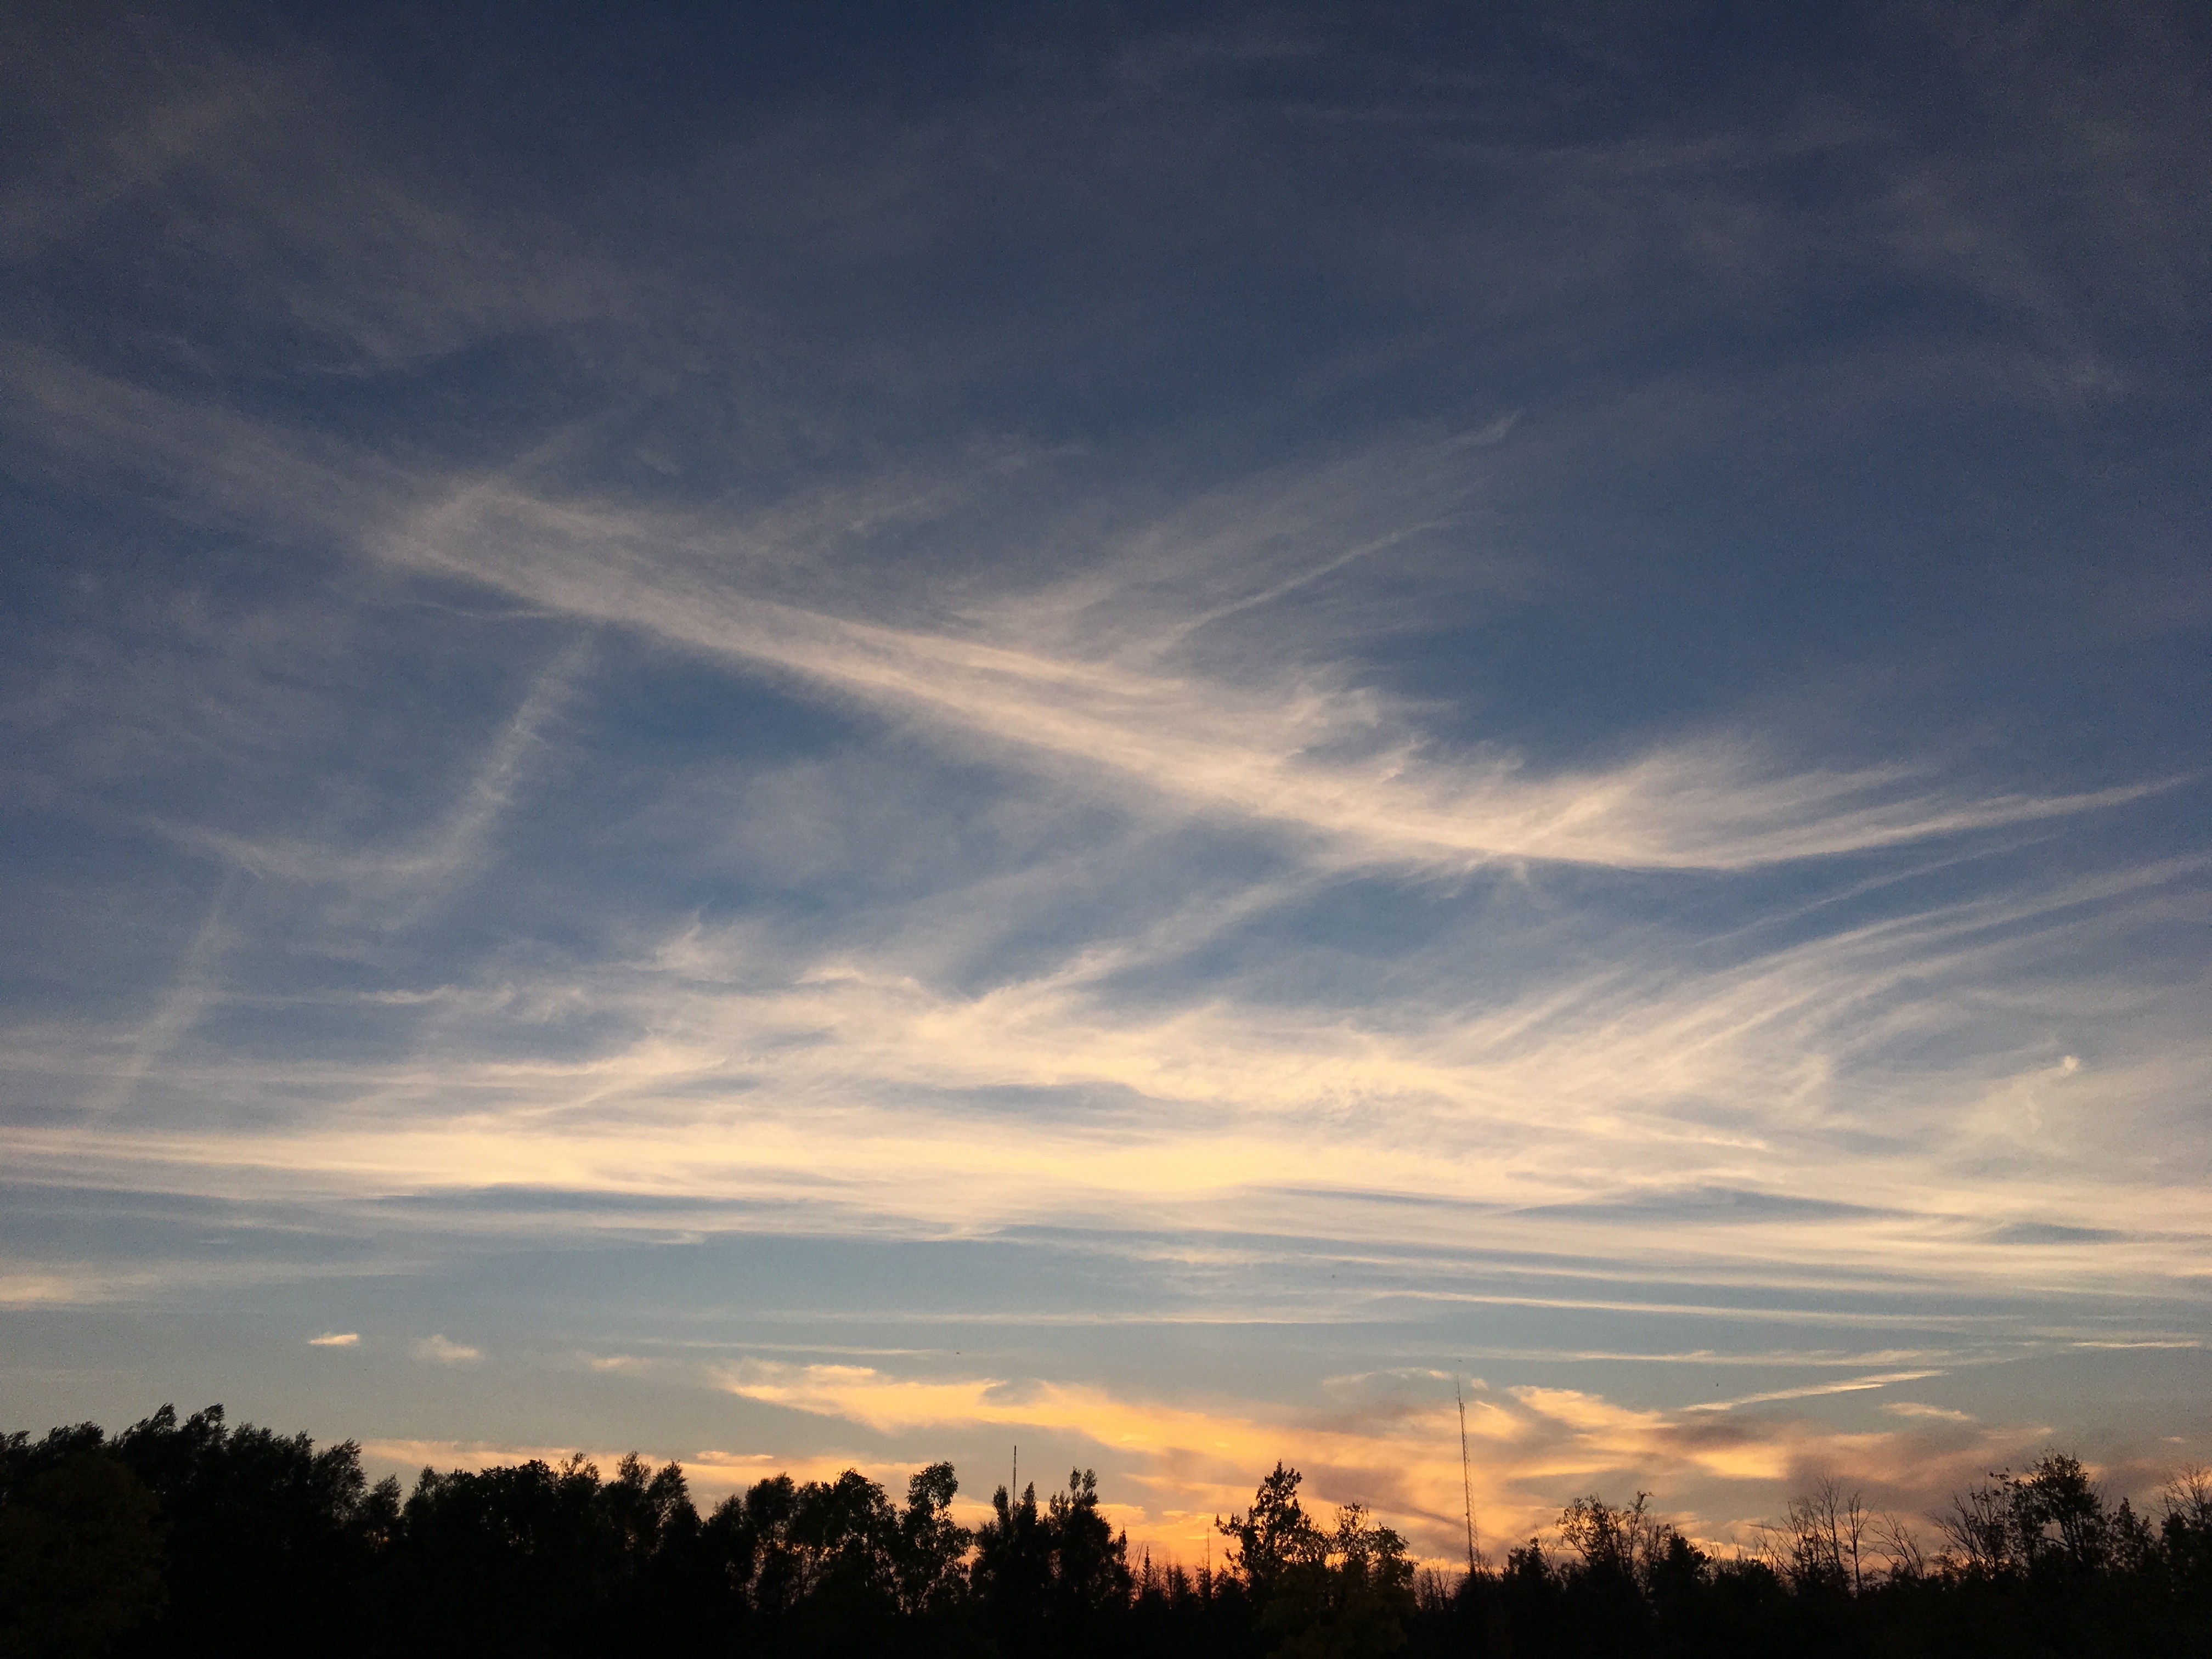
horizon, cloud, sky, sunrise, sunset, field, sunlight, morning, dawn, atmosphere, dusk, evening, afterglow, meteorological phenomenon, red sky at morning